Hangal

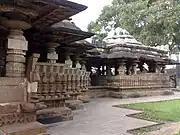
Hangal Tarakeshwara temple

The Tarakeshwara Temple is a large structure decorated with images and pillars dating to the Chalukya era in the mid-12th century and dedicated to the Hindu god Shiva in his form as Tarakeshwara. The images include scenes from the Ramayana.